Xinghuacun Fenjiu

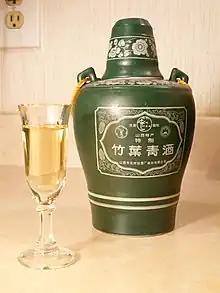
A higher end bottle of Zhuyeqingjiu

Xinghuacun also produces "Zhuyeqingjiu", a sweeted herbal liqueur infused with sharen, zitan, dong quai, chenpi, clove, linxiang cao, yunmuxiang, among other herbs with a base of fenjiu itself.